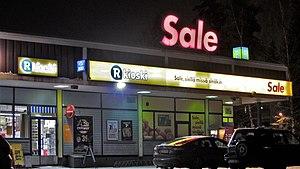
Sale est une chaîne de petits et moyens magasins de vente de produits alimentaires en Finlande.